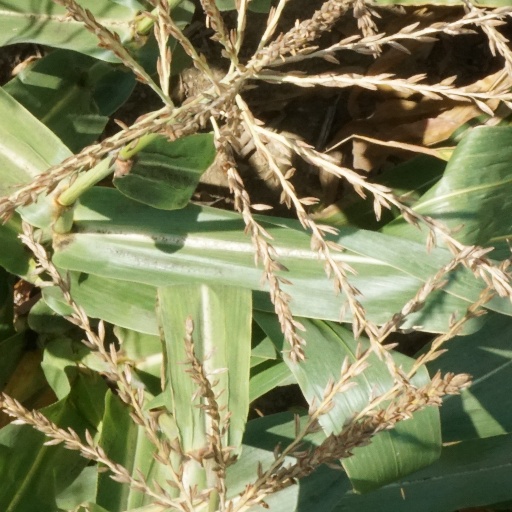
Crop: maize; corn